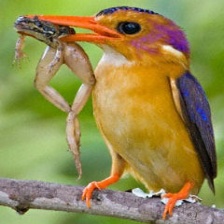
Species: PYGMY KINGFISHER
Scientific name: ISPIDINA PICTA